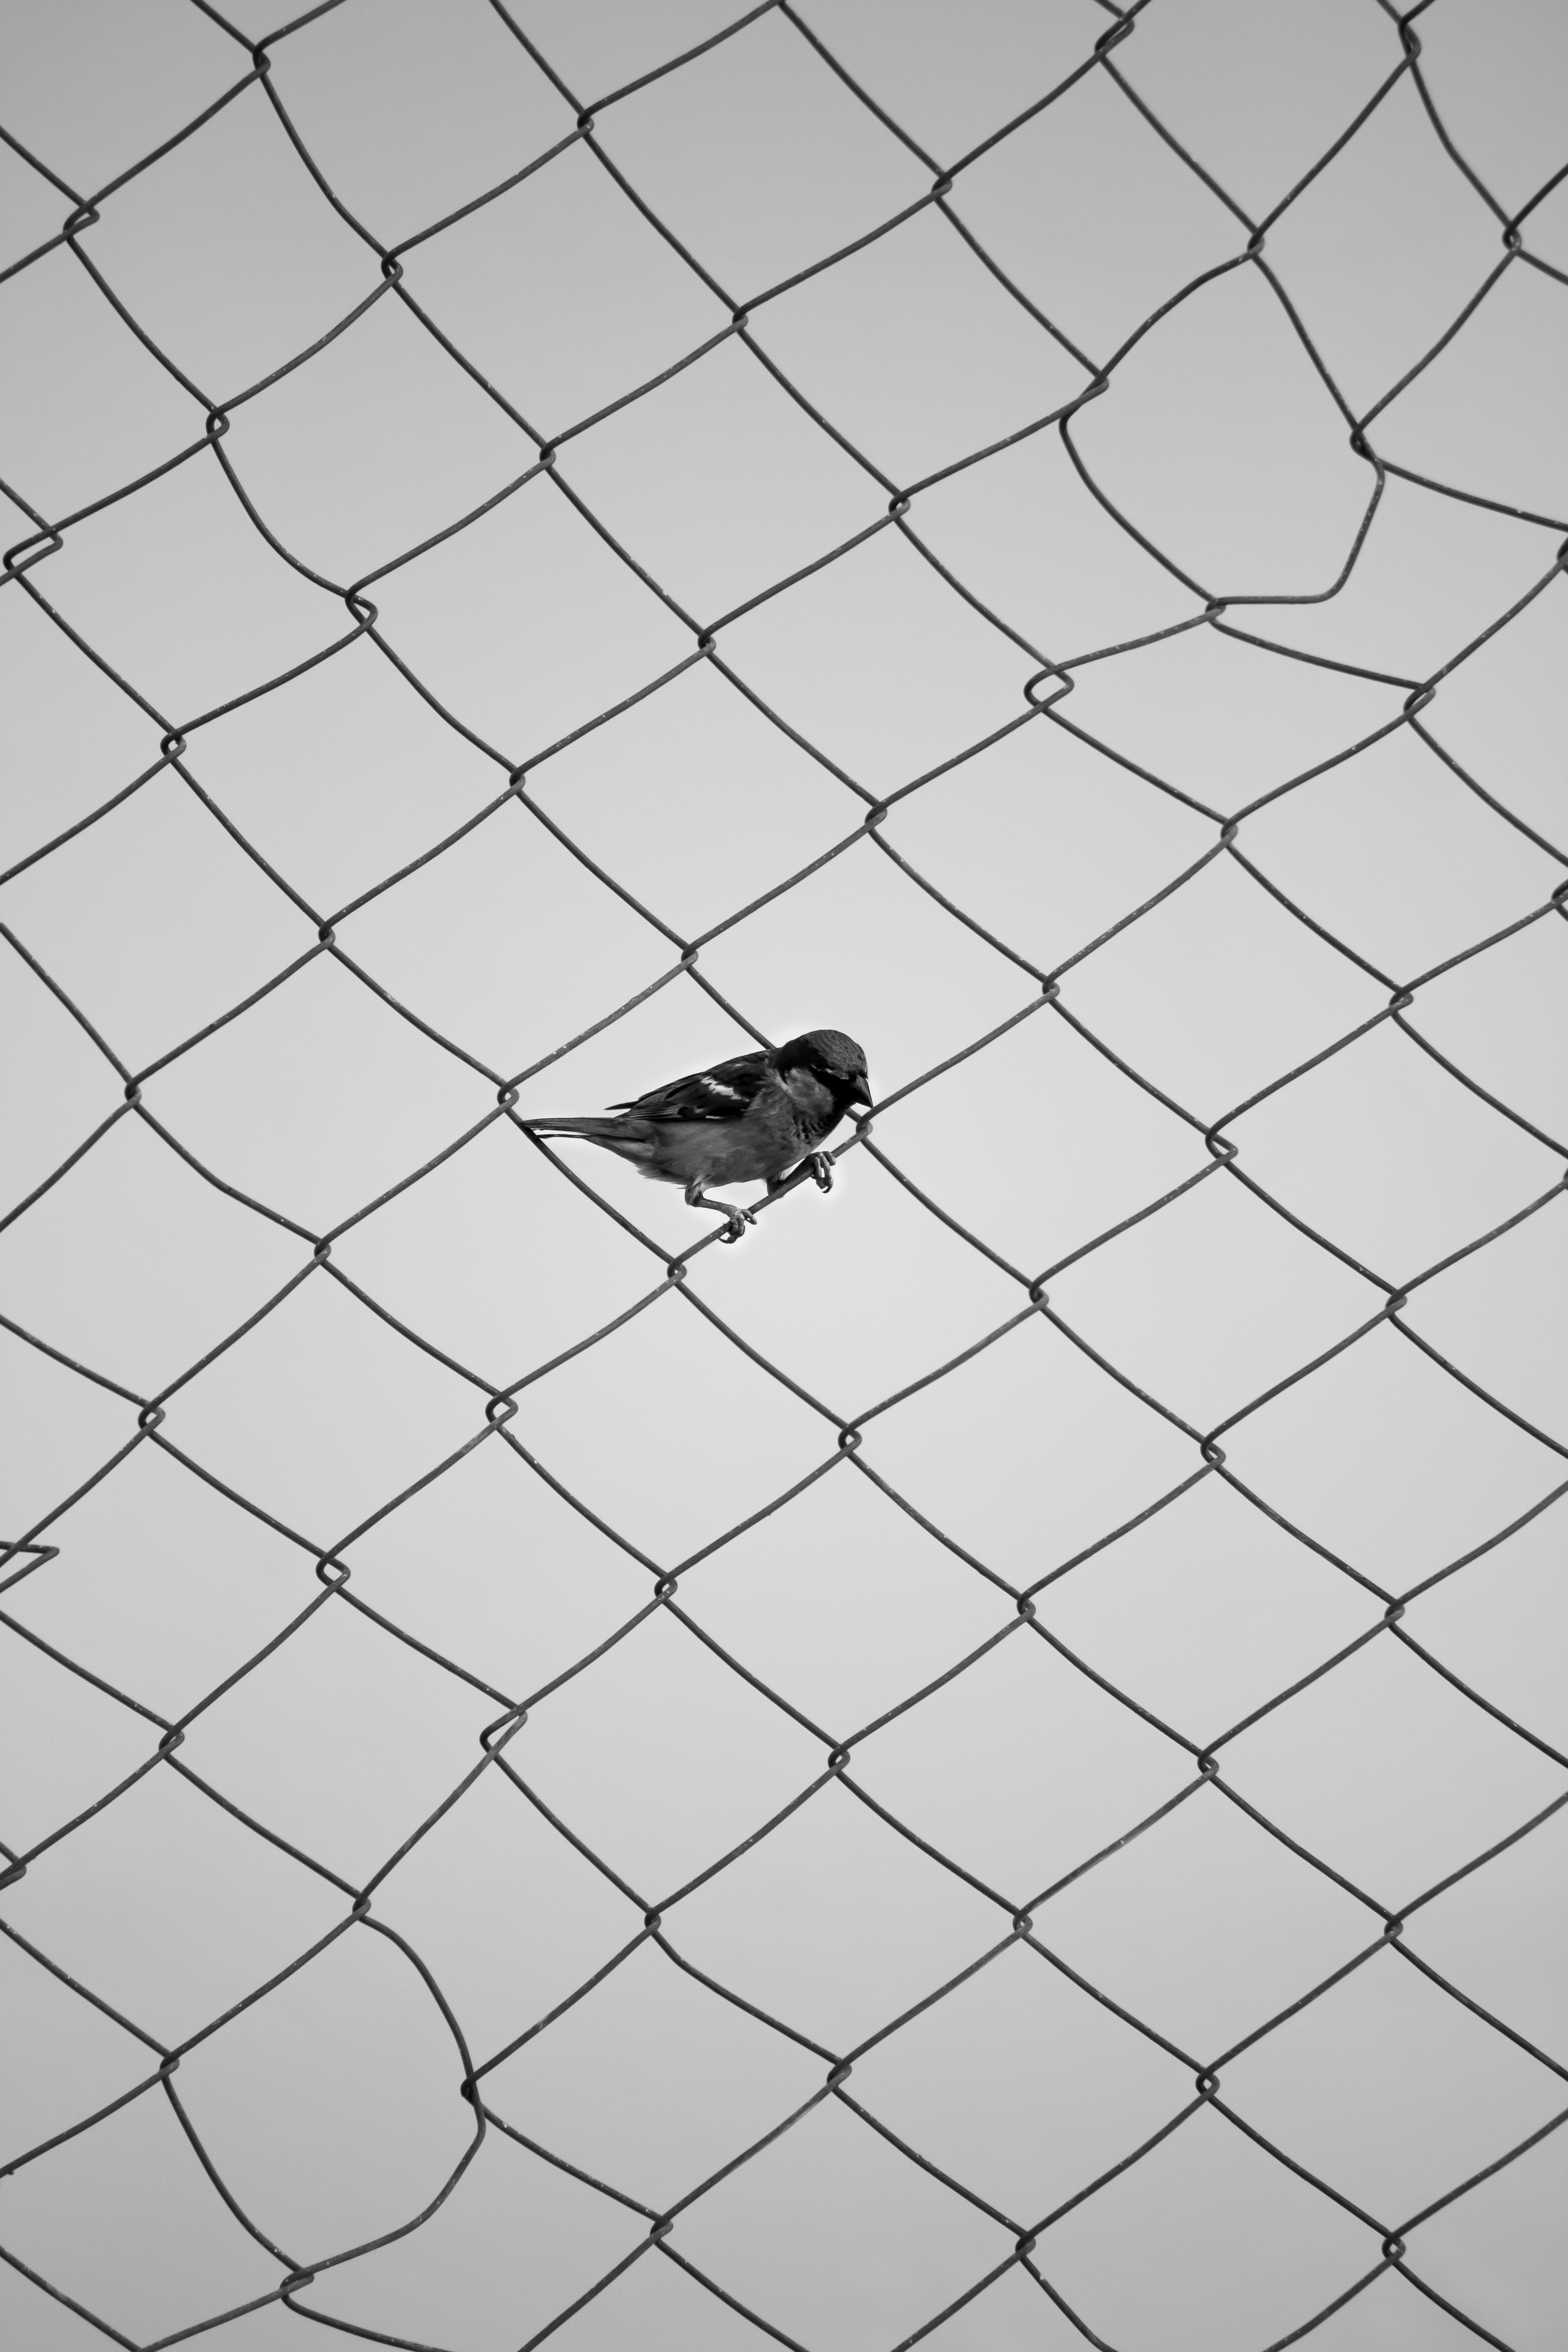
white, black, line, net, mesh, black and white, chain link fencing, monochrome, design, pattern, parallel, style